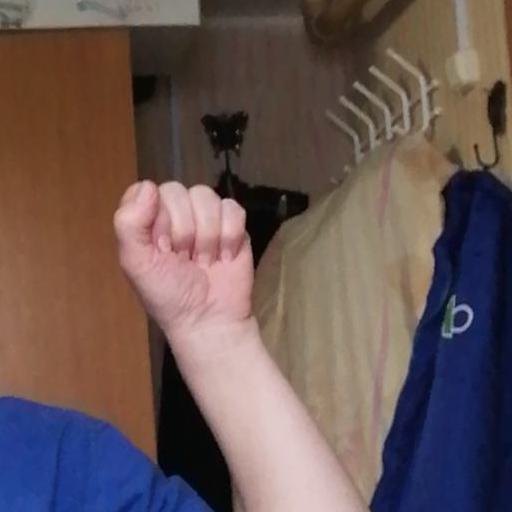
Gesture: fist